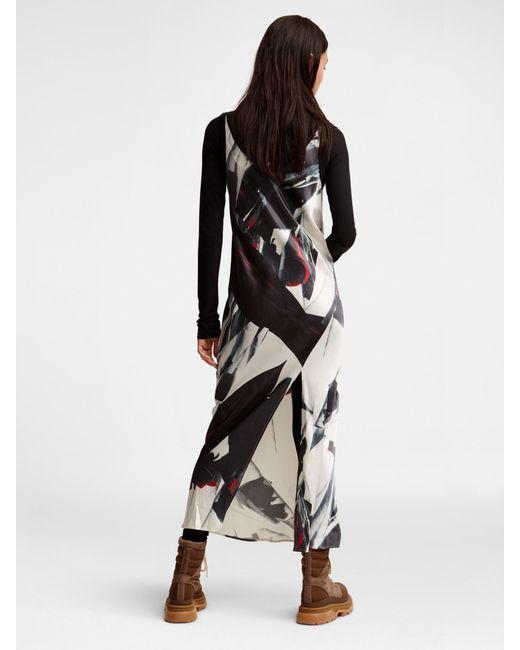
Multicolor Chiffon ärmelloses langes Kleid für Frauen